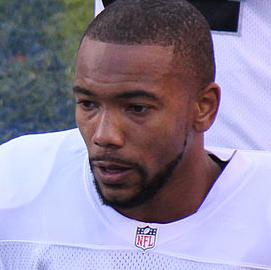
Age: 24